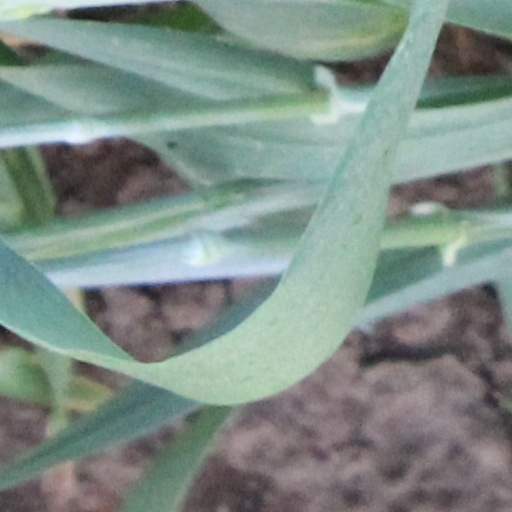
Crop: wheat